Rogny-les-Sept-Écluses

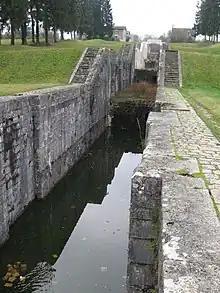
View of the locks, now out of use

Construction for both the locks and the Briare Canal started in 1604, and required next to 12,000 workers, that needed to be house in the town. To these workers, some 6000 soldiers came to monitor the construction site when the construction was halted during the Thirty Years War. Material theft was a real problem at the time.